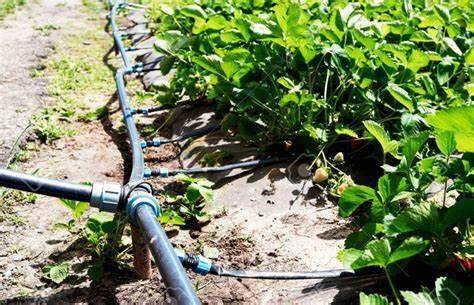
Shamba ndogo la mimea kuna mfumo wa umwagiliaji wa matone au drip irrigation ambao una bomba kuu na mabomba madogo yanayoelekea kwenye mimea. Mimea hiyo ina majani ya kijani kibichi na matunda machache yanaonekana chini.